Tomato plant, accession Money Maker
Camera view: horizontal (90 deg, fisheye); turntable rotation: 180 degrees
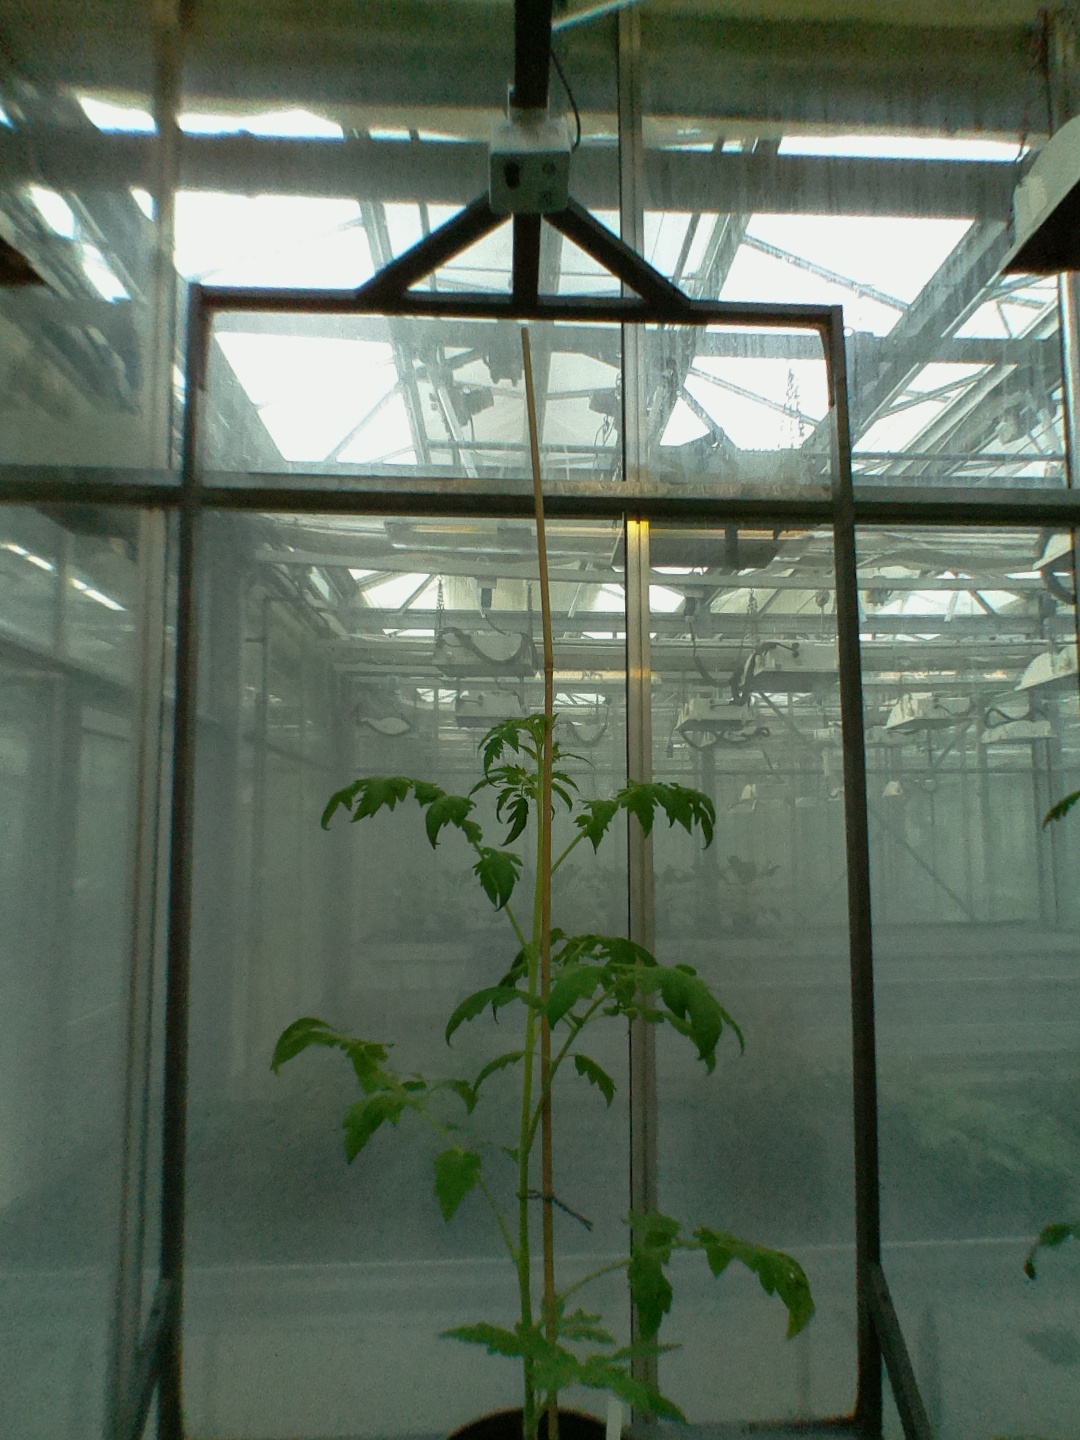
BBCH growth stage 15: 10 of true leaves visible